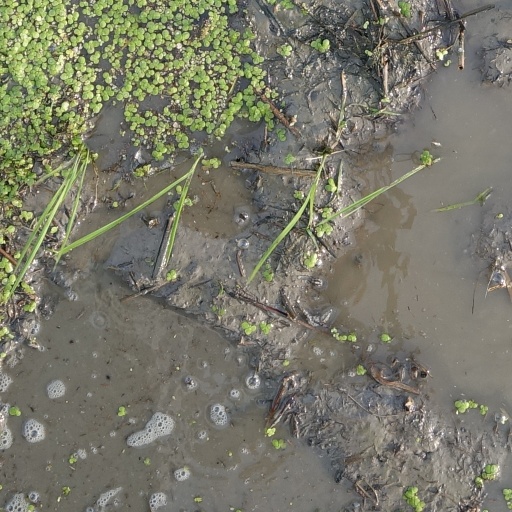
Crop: rice